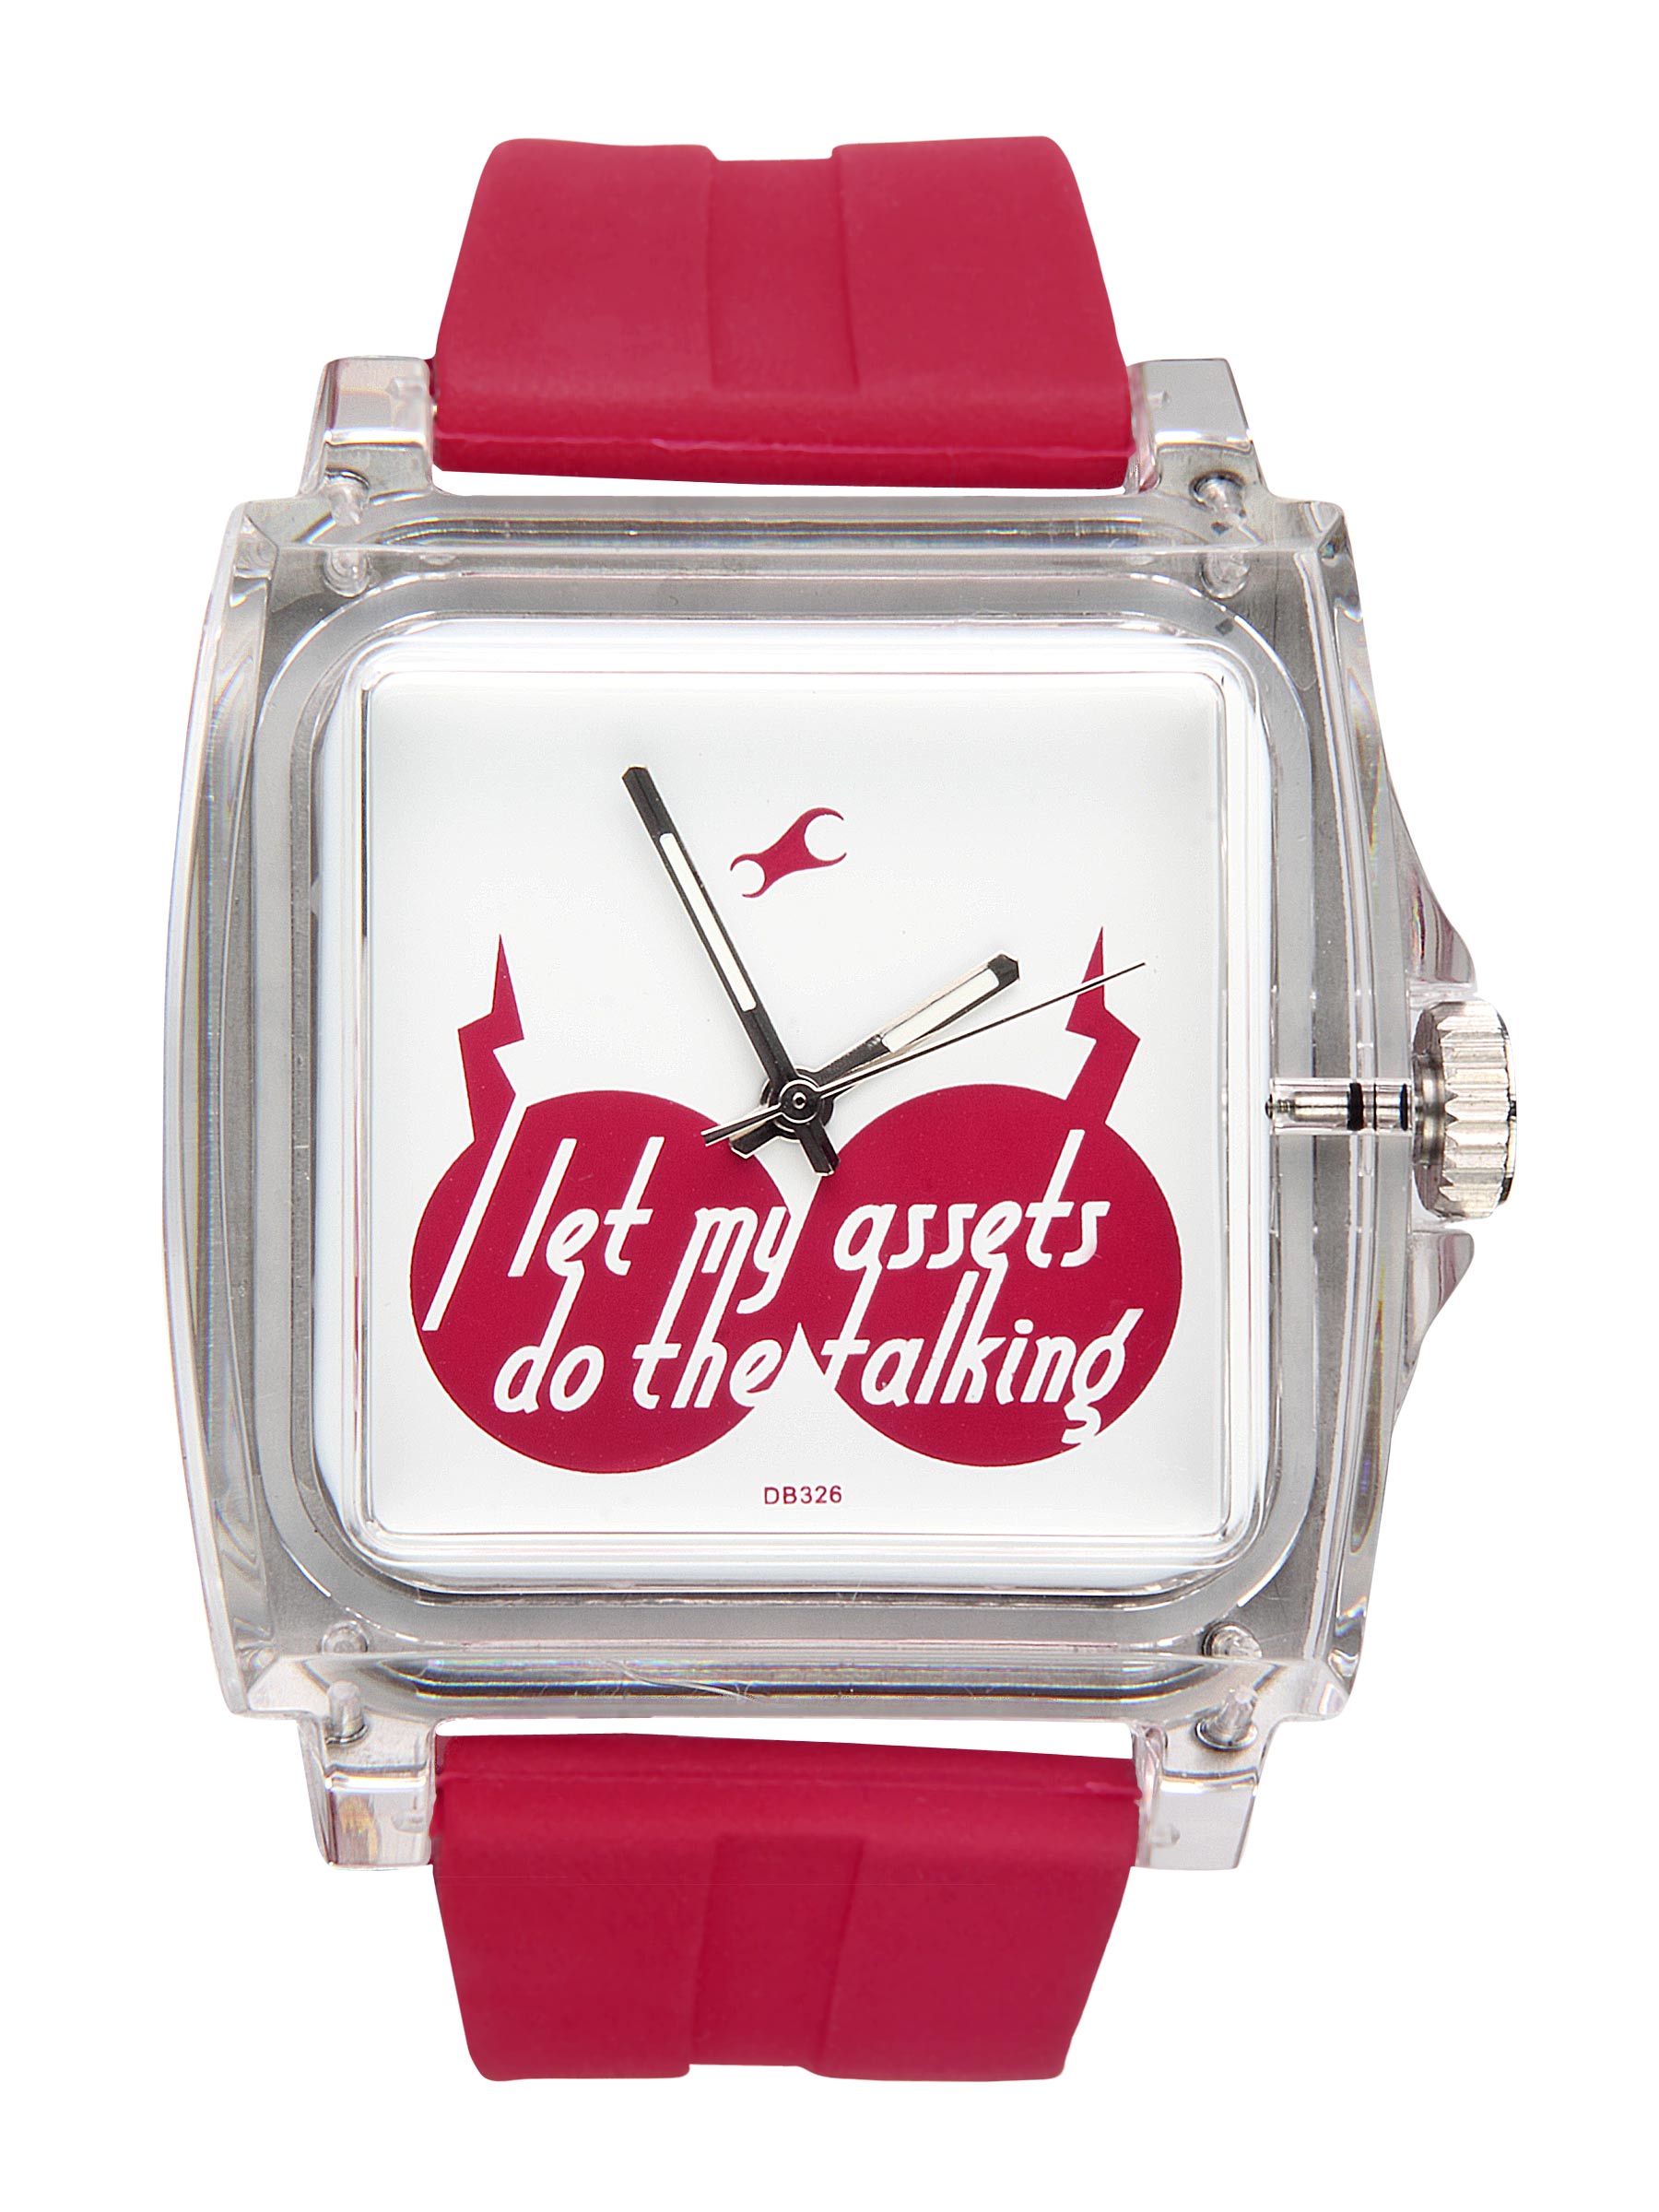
Fastrack Women Red Casual Watch
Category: Accessories / Watches / Watches
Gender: Women
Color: Red
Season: Winter 2016
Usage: Casual